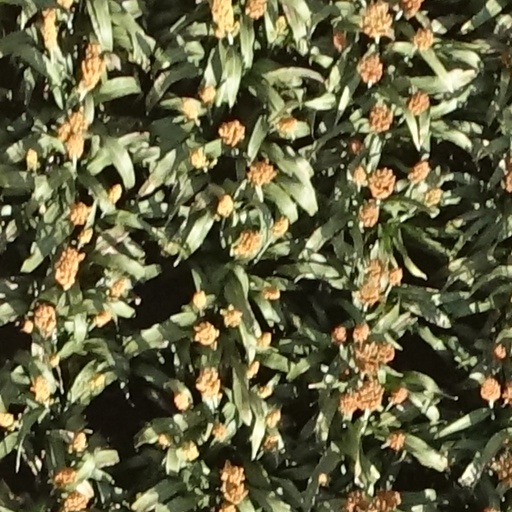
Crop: sorghum